Better and Better (film)

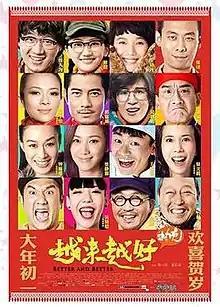

Better and Better is a 2013 Chinese romantic comedy film directed by Zhang Yibai and Xie Dongshen and written by Xu Zhengchao, starring Aaron Kwok, Wang Baoqiang, Tong Dawei, Xu Jinglei, Jing Tian, and Sandra Ng. The film premiered in China on 10 February 2013.